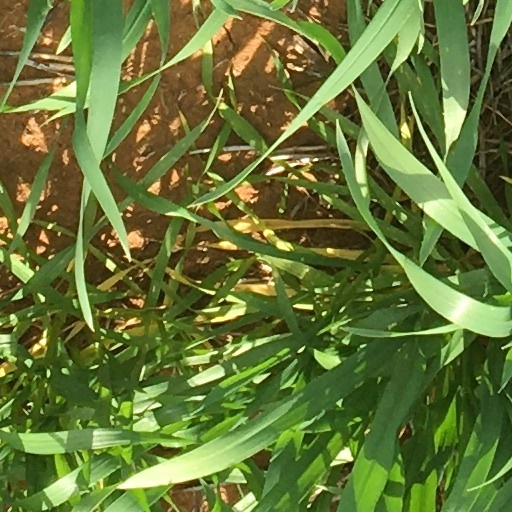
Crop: wheat